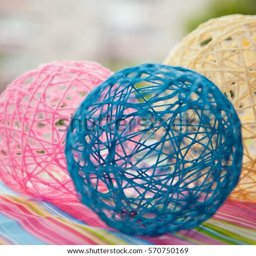
balls of yarn in a handmade basket and on the background of striped cotton fabric , textile , texture